Waltham Abbey

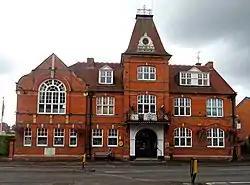
Waltham Abbey Town Hall

There are three tiers of local government covering Waltham Abbey, at parish (town), district and county level: Waltham Abbey Town Council, Epping Forest District Council and Essex County Council. The town council is based at Waltham Abbey Town Hall on Highbridge Street.